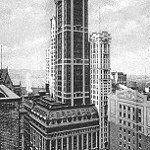
Label: buildings